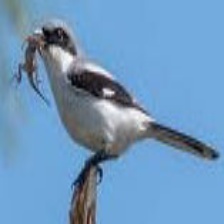
Species: LOGGERHEAD SHRIKE
Scientific name: LANIUS LUDOVICIANUS